History of North America

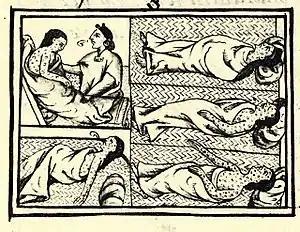
Aztecs dying of smallpox, "Florentine Codex" (compiled 1540–1585)

In the Southwest of North America, Hohokam and Ancestral Pueblo societies had been engaged in agricultural production with ditch irrigation and a sedentary village life for at least two millennia before the Spanish arrived in the 1540s. Upon the arrival of the Europeans in the "New World", native peoples found their culture changed drastically. As such, their affiliation with political and cultural groups changed as well, several linguistic groups went extinct, and others changed quite quickly. The name and cultures that Europeans recorded for the natives were not necessarily the same as the ones they had used a few generations before, or the ones in use today.